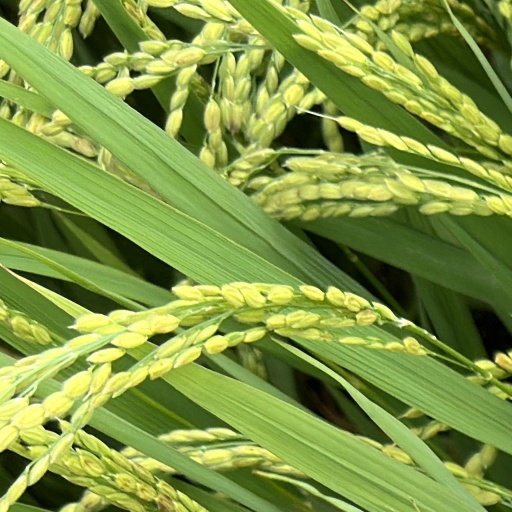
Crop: rice